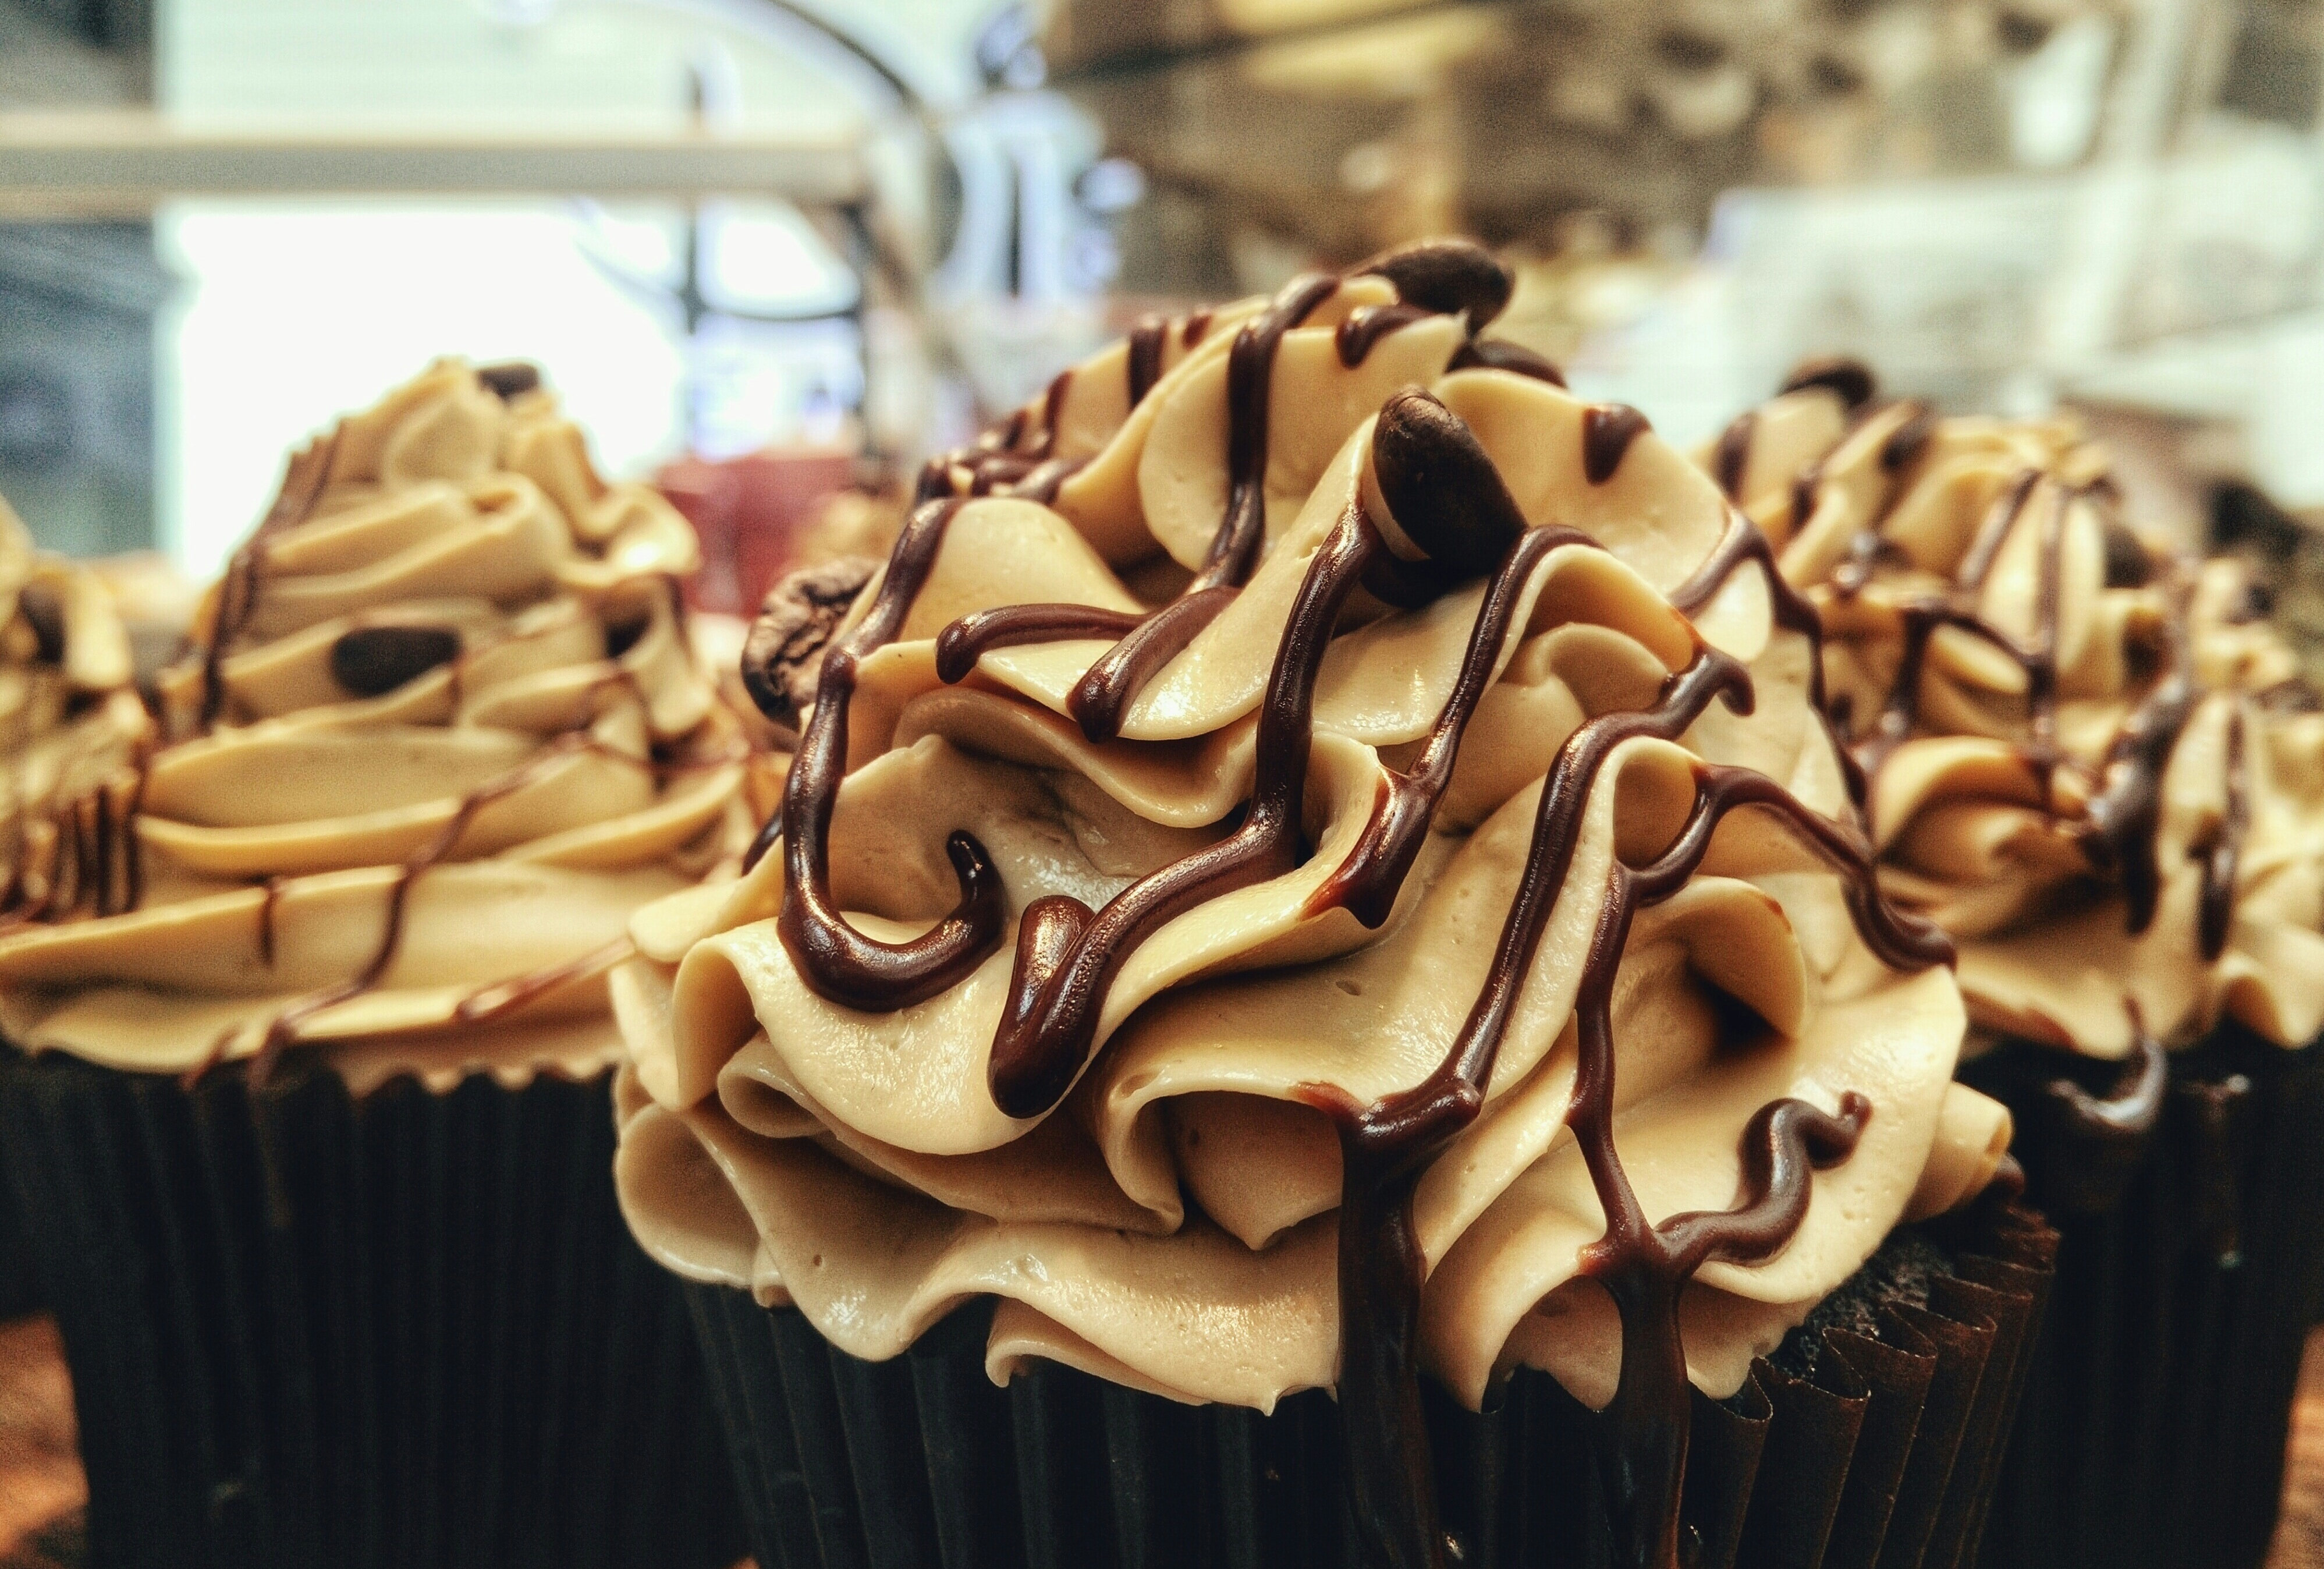
dish, food, chocolate, cupcake, baking, dessert, cake, icing, carving, sweetness, flavor, buttercream